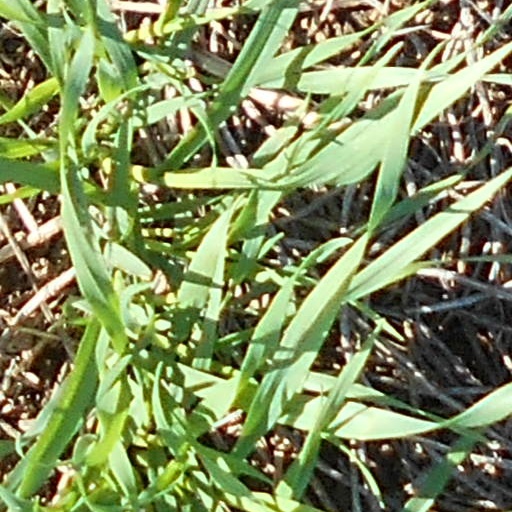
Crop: wheat